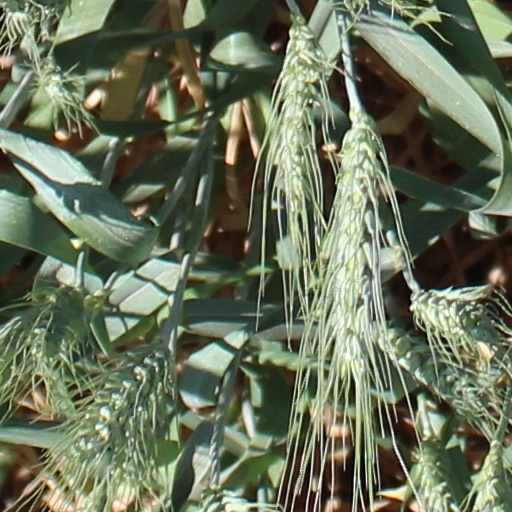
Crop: wheat